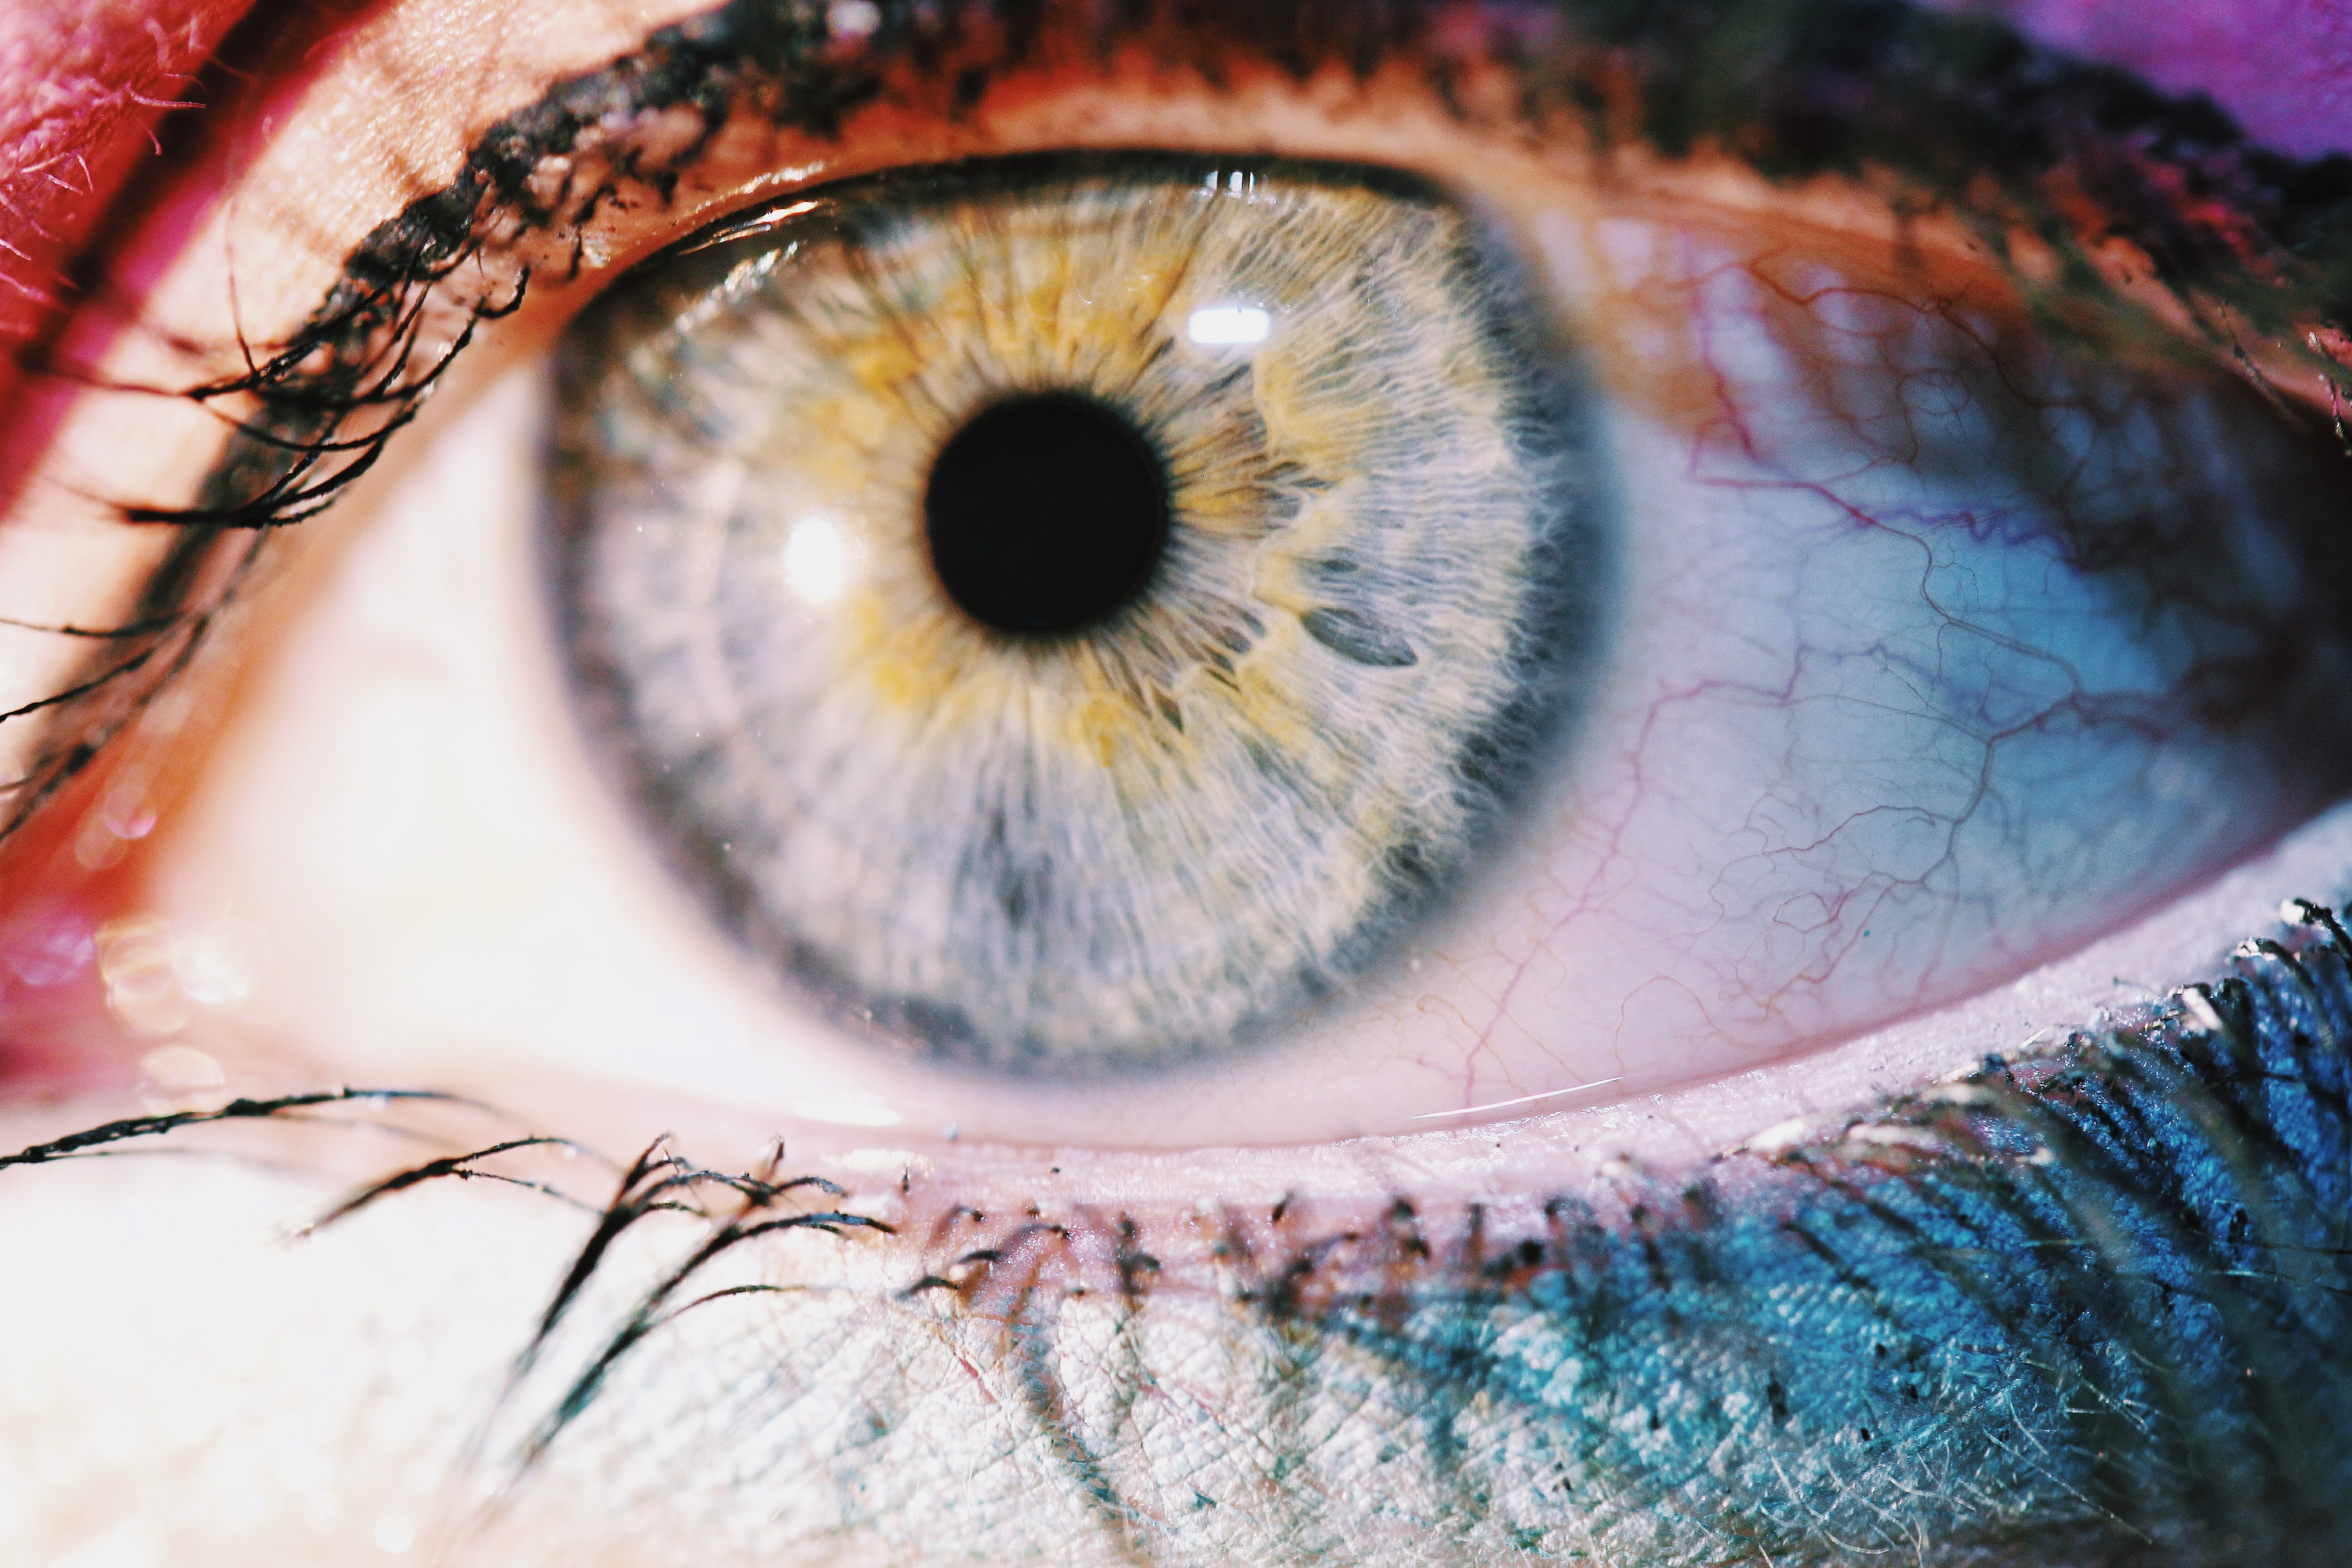
eye, iris, blue, close up, organ, eyelash, eyebrow, Colorfulness, macro photography, brown, photography, human body, ophthalmology, visual arts, vision care, painting